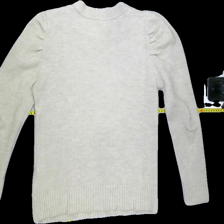
View: back
Type: Sweater
Category: Ladies
Brand: Gina Tricot
Colors: Beige
Material: 78%acrylic 20%polyester 2%elastane
Pattern: Plain
Cut: Regular, C-collar
Size: M
Season: All
Trend: No trend
Stains: No
Price range: <50
Recommended usage: Export